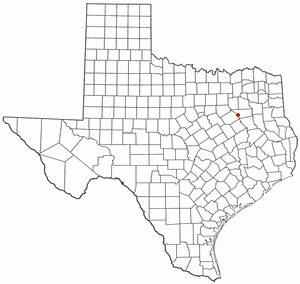
Trinidad est une petite ville du comté de Henderson, située dans l'État du Texas. Lors du recensement de 2010, elle comptait 886 habitants.